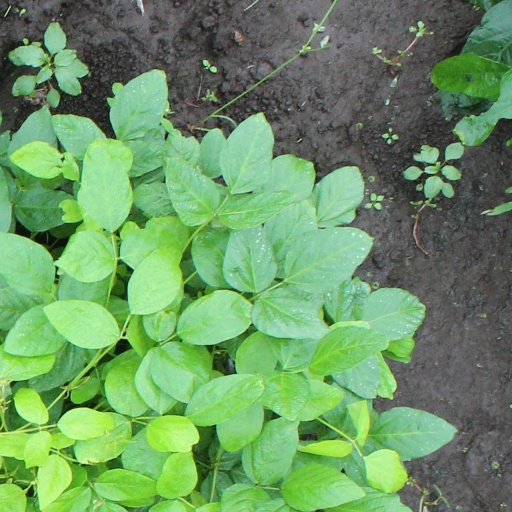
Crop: soybean